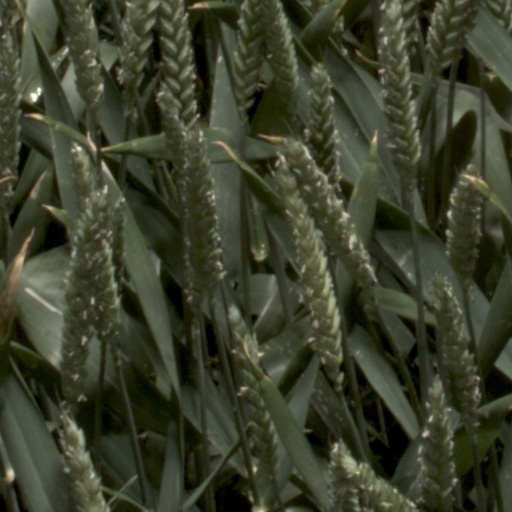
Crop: wheat